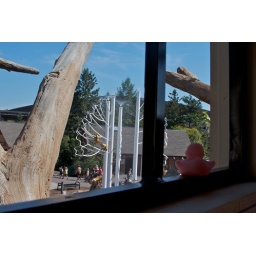
The duck is looking out the window in a tower at the Minnesota Zoo watching kids play in the water below.